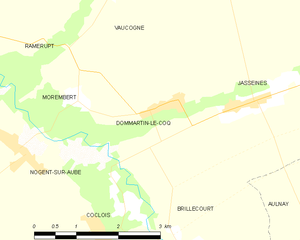
Carte des communes françaises: Dommartin-le-Coq